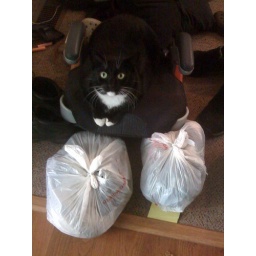
Nulu in the car seat